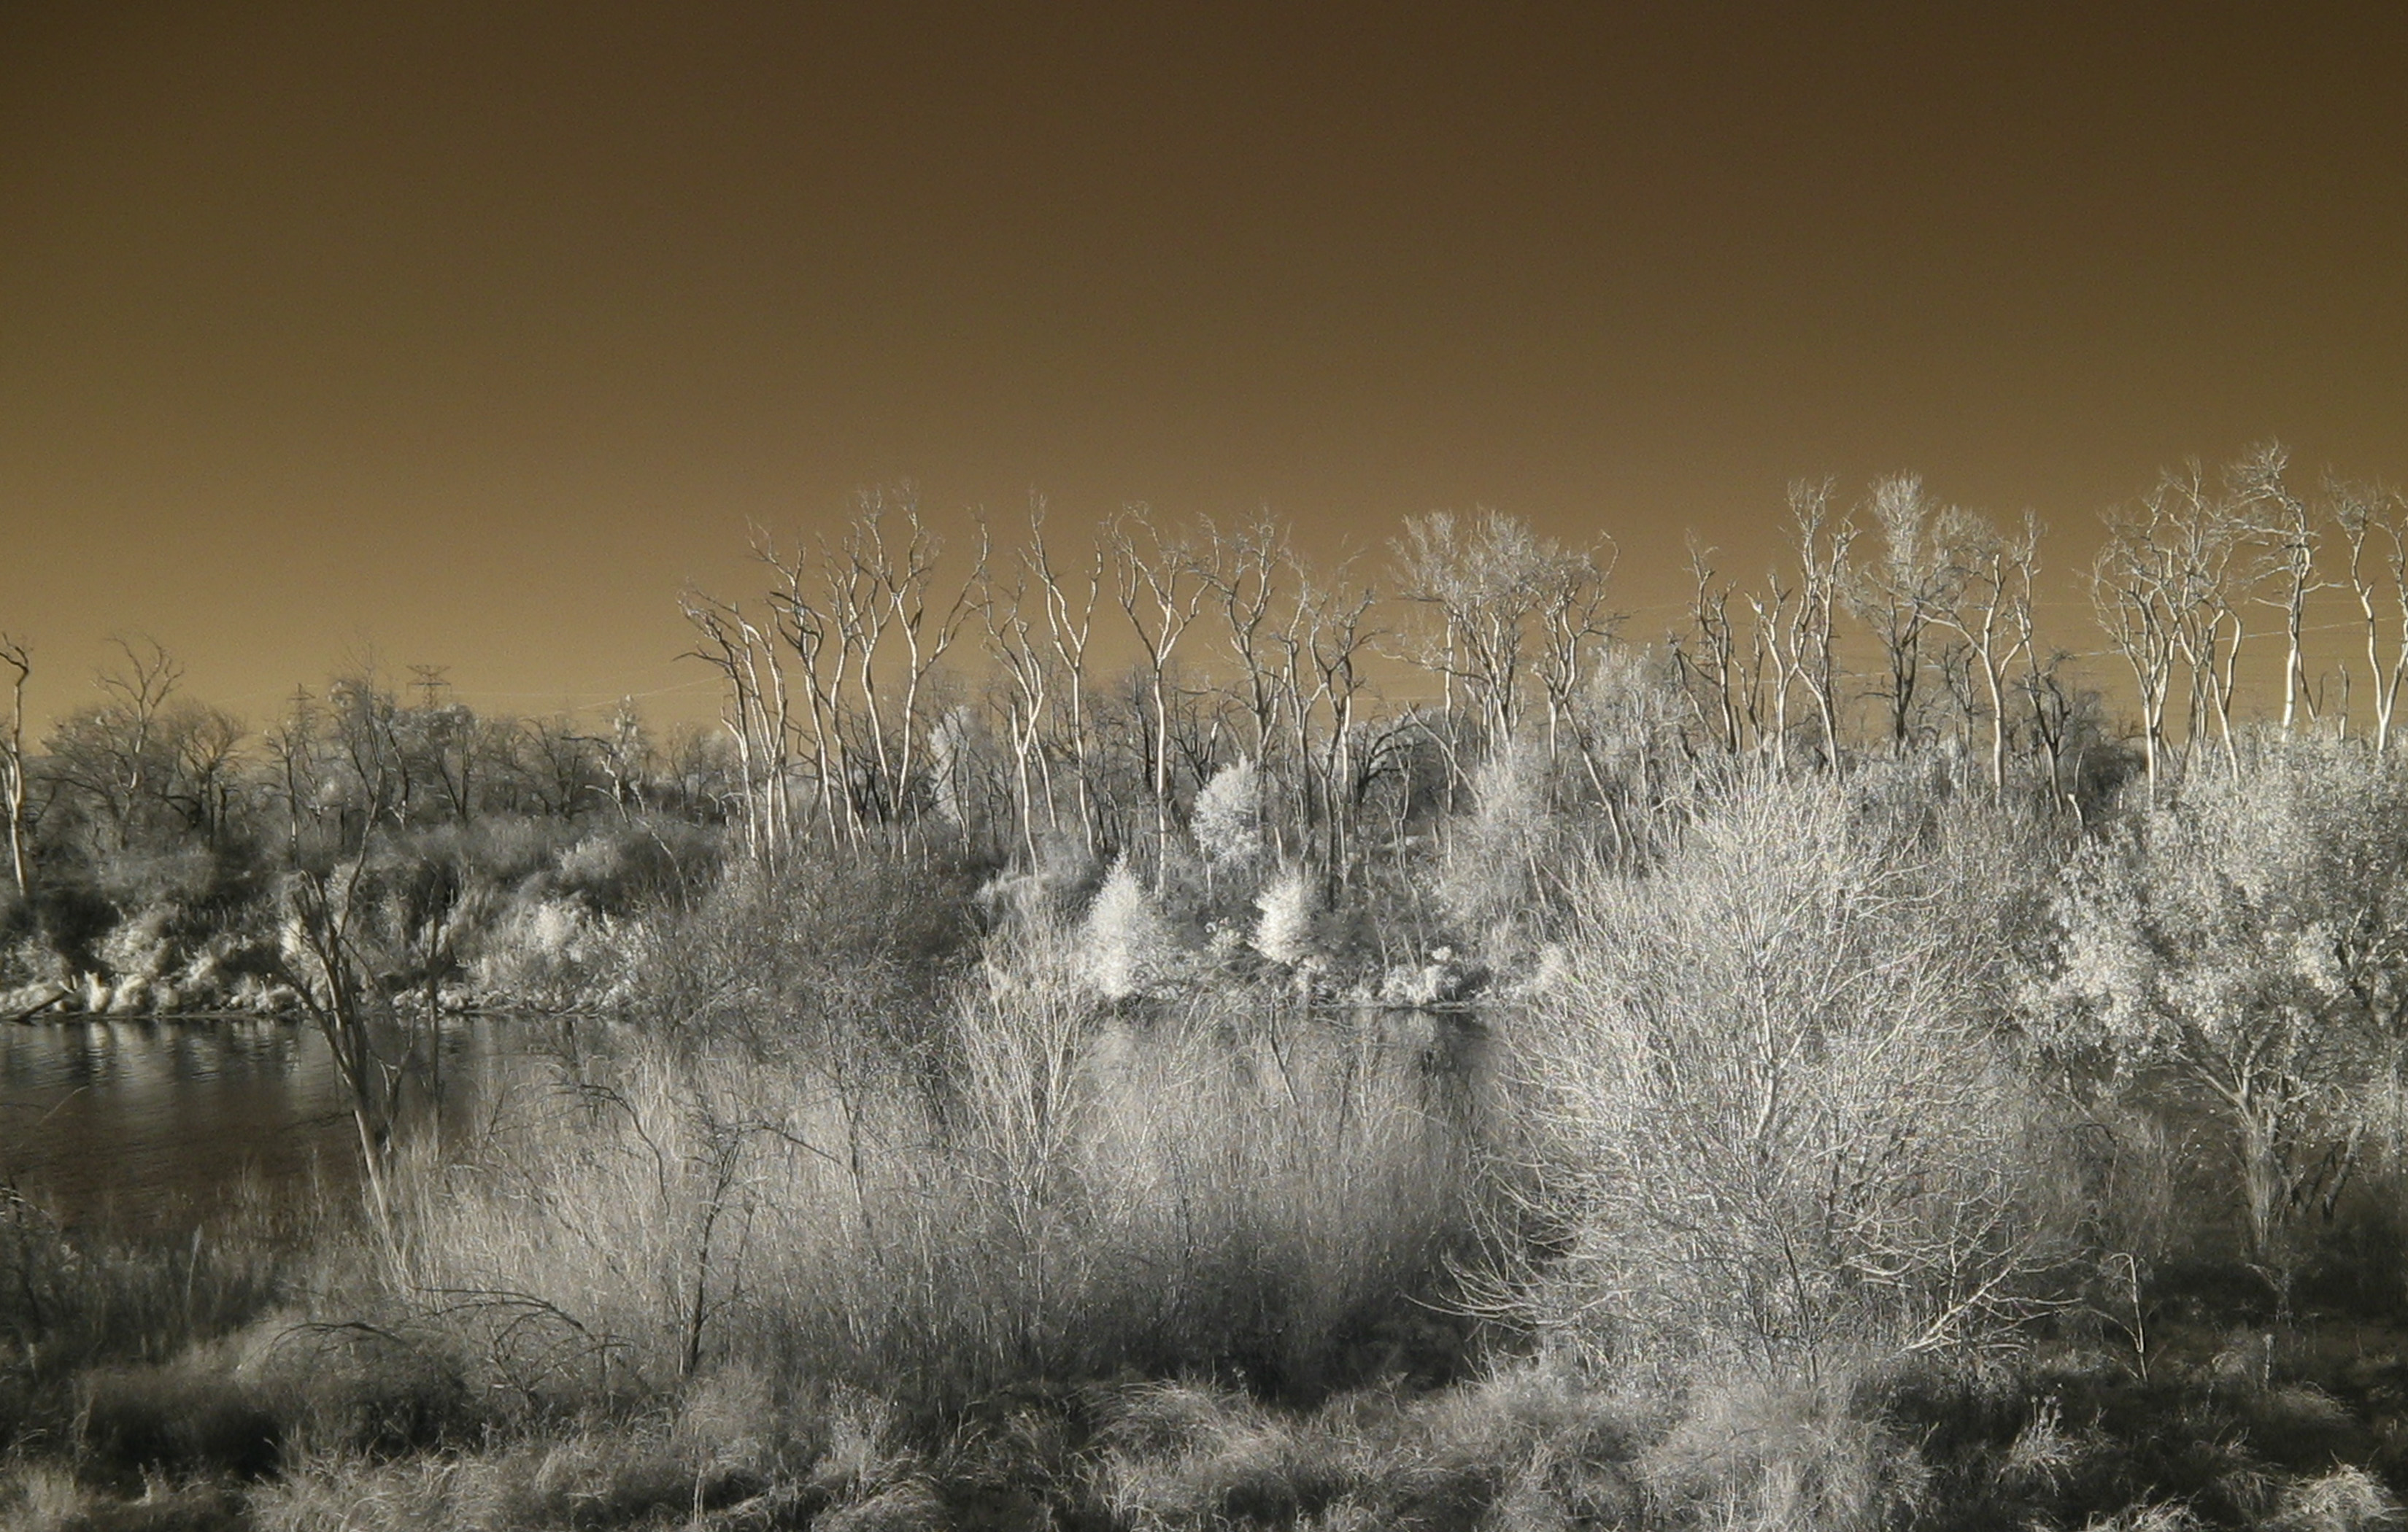
landscape, tree, nature, grass, marsh, snow, winter, fog, mist, prairie, morning, frost, dawn, reflection, weather, season, wetland, habitat, tundra, natural environment, atmospheric phenomenon, grass family